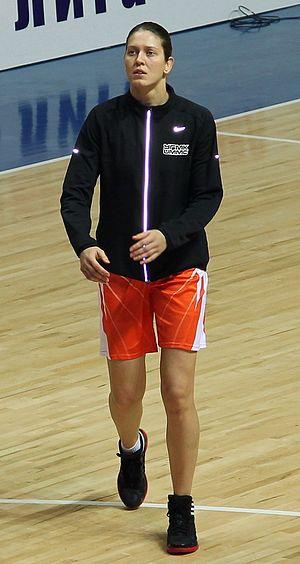
Olga Dmitrievna Artechina, née le 27 novembre 1982 à Samara, en RSFS de Russie, est une joueuse russe de basket-ball, évoluant au poste d'ailière.